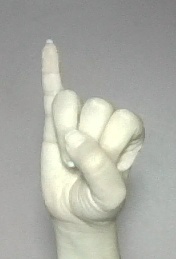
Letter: meem